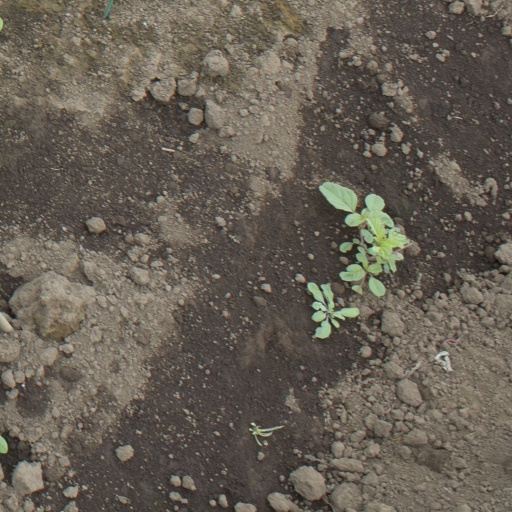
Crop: soybean